Paul Travers

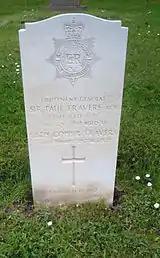
Travers' grave in Aldershot Military Cemetery

In 1978 he was selected to be Chief of Staff at the Logistics Executive before moving on, in 1979, to be Vice-Quartermaster-General. In 1981 he was appointed General Officer Commanding South East District and in 1982 he became Quartermaster-General to the Forces; he died in office in 1983. He is buried in Aldershot Military Cemetery.